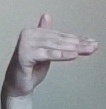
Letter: khaa